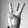
ASL letter: W